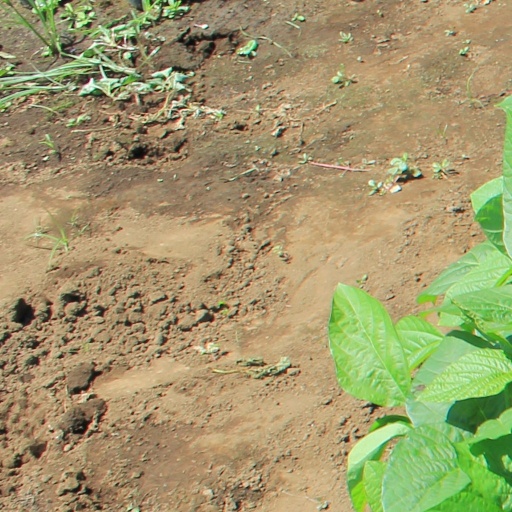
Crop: soybean